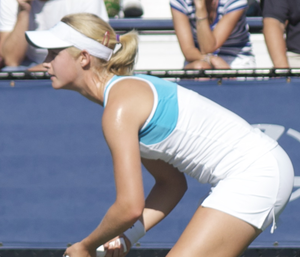
Jessica Moore, née le 16 août 1990 à Perth, est une joueuse de tennis australienne.